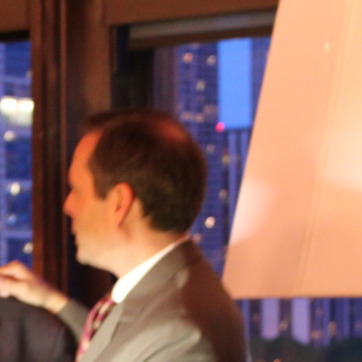
Material: hair